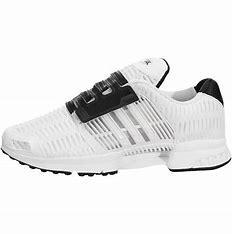
Brand: Adidas
Model: Climacool 1